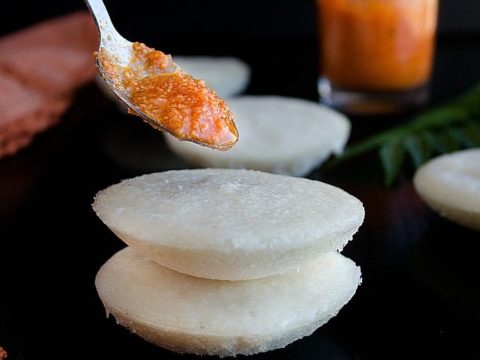
Dish: idli